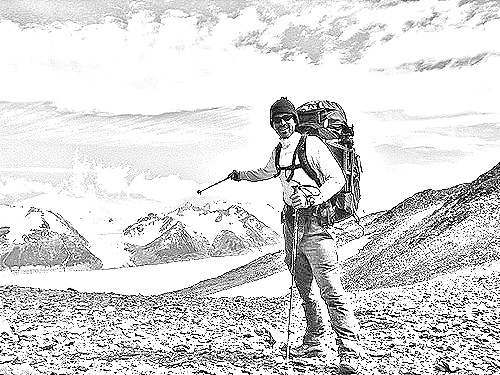
Portrait style: Sketch Portrait